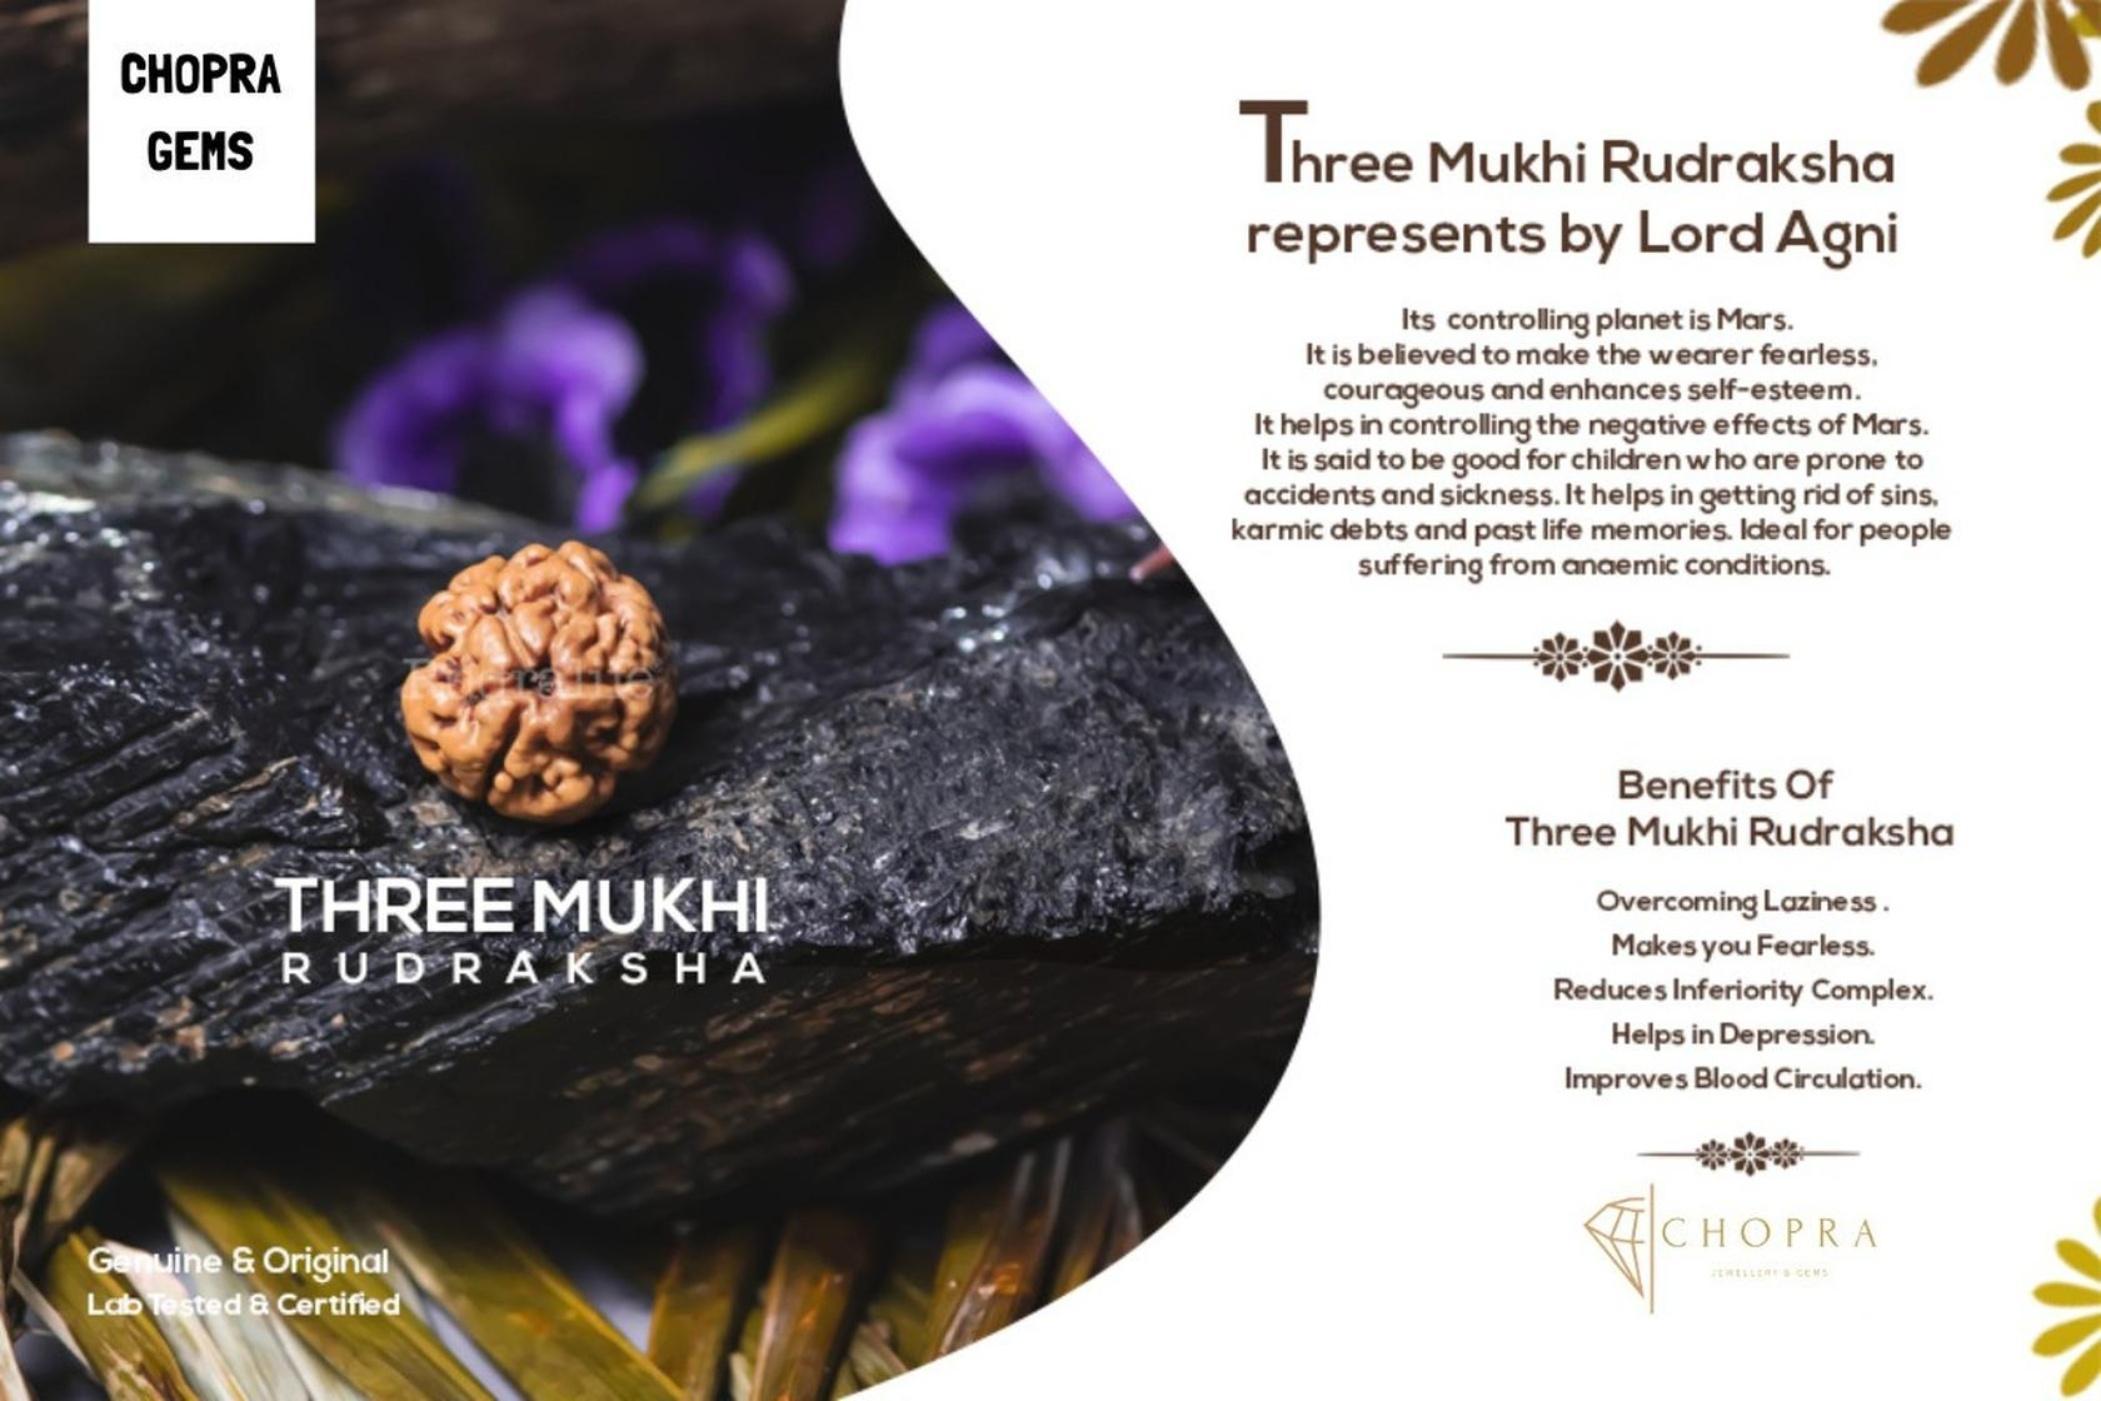
Chopra Gems Wood Original Three Mukhi Rudraksha Pendant Brown (Men and Women)
Type: Necklaces & Pendants
Brand: Chopra Gems & Jewellery
Price: Rs. 498
 The three faced 3 mukhi rudraksha is worn to help in enhance vigour, stamina and courage. Depression, negative and guilty feelings, inferiority complexes can be reduced by helping of wearing three faced 3 mukhirudraksha. It also help to provides physical strength.
Features: Original three mukhi rudraksha pendant,Color - brown,Collection - ethnic
Included: Original Three Mukhi Rudraksha Pendant